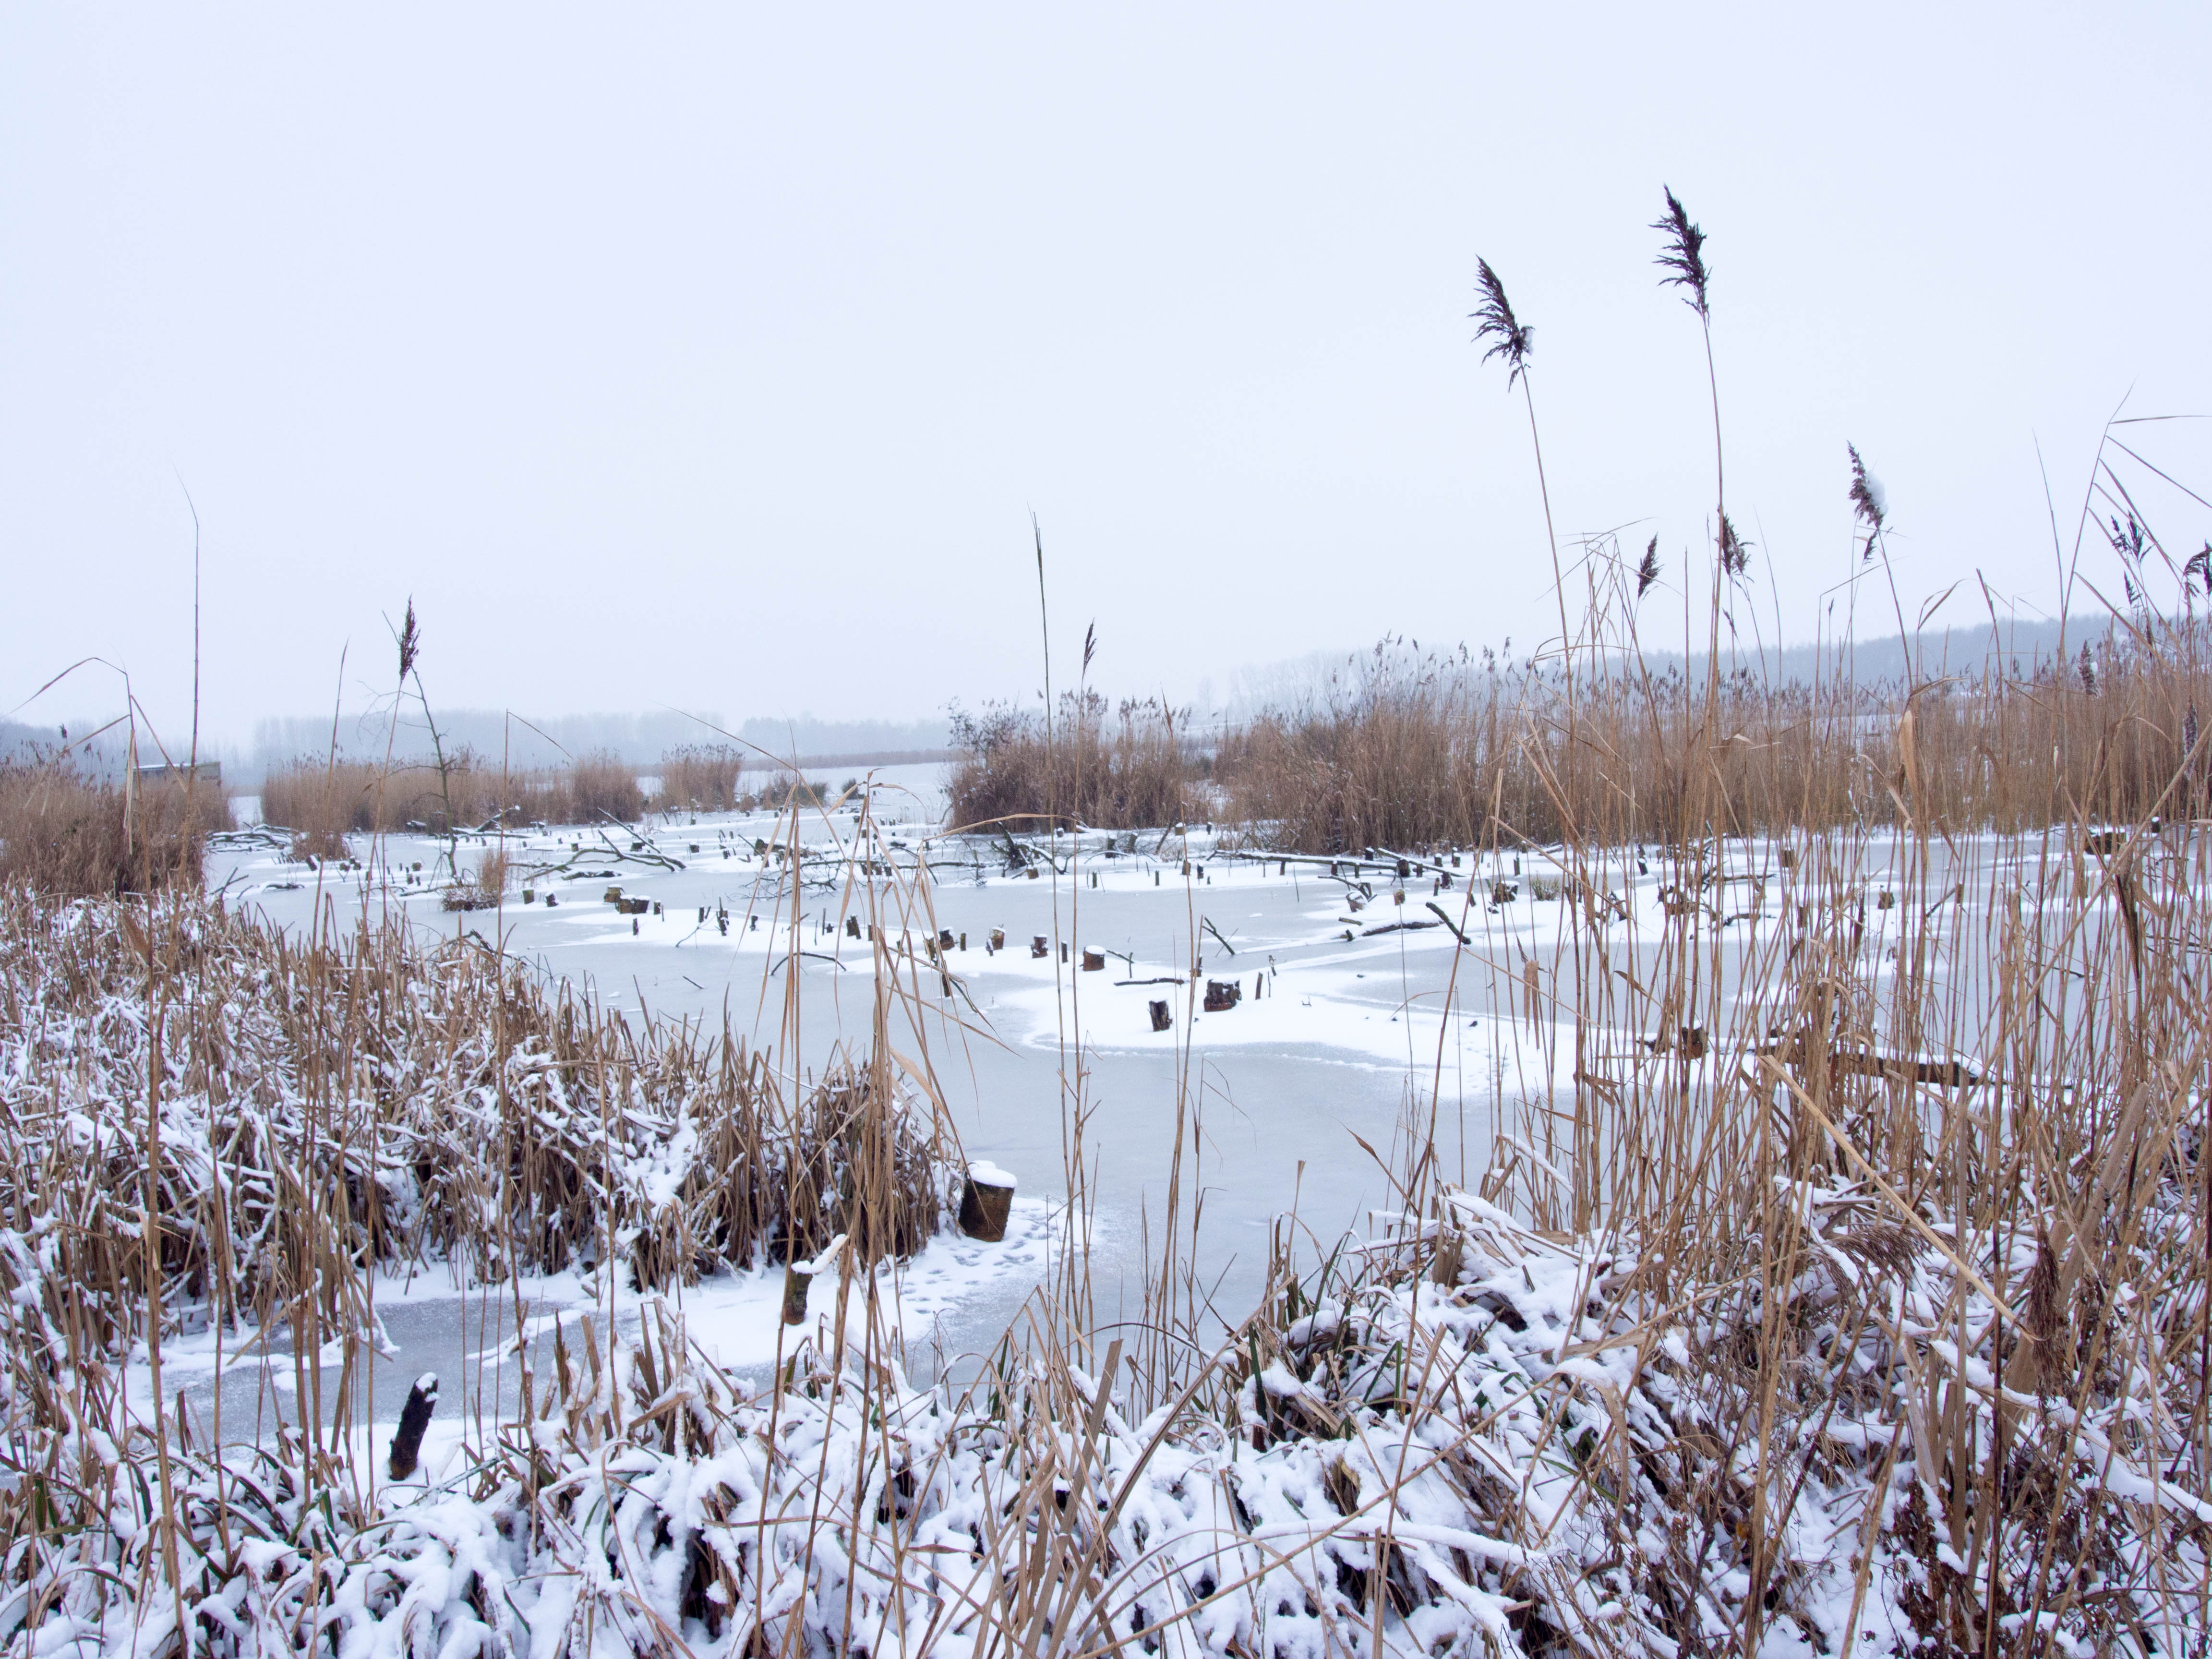
nature, snow, winter, frost, ice, weather, frozen, season, wetland, omdem5, freezing